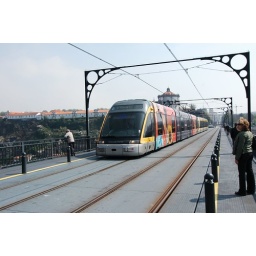
No cars on this bridge, but you are free to walk in front of the train at will.